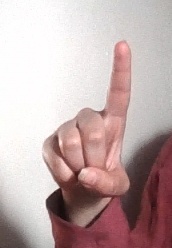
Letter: bb